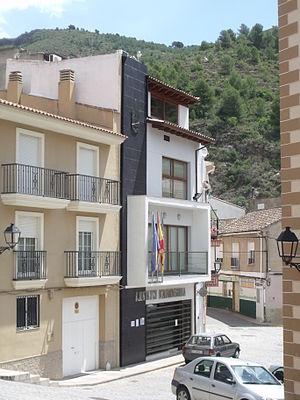
Alfondeguilla, en castillan et officiellement, est une commune d'Espagne de la province de Castellón dans la Communauté valencienne. Elle est située dans la comarque de Plana Baixa et dans la zone à prédominance linguistique valencienne.